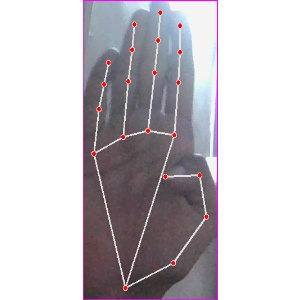
अक्षर: झ